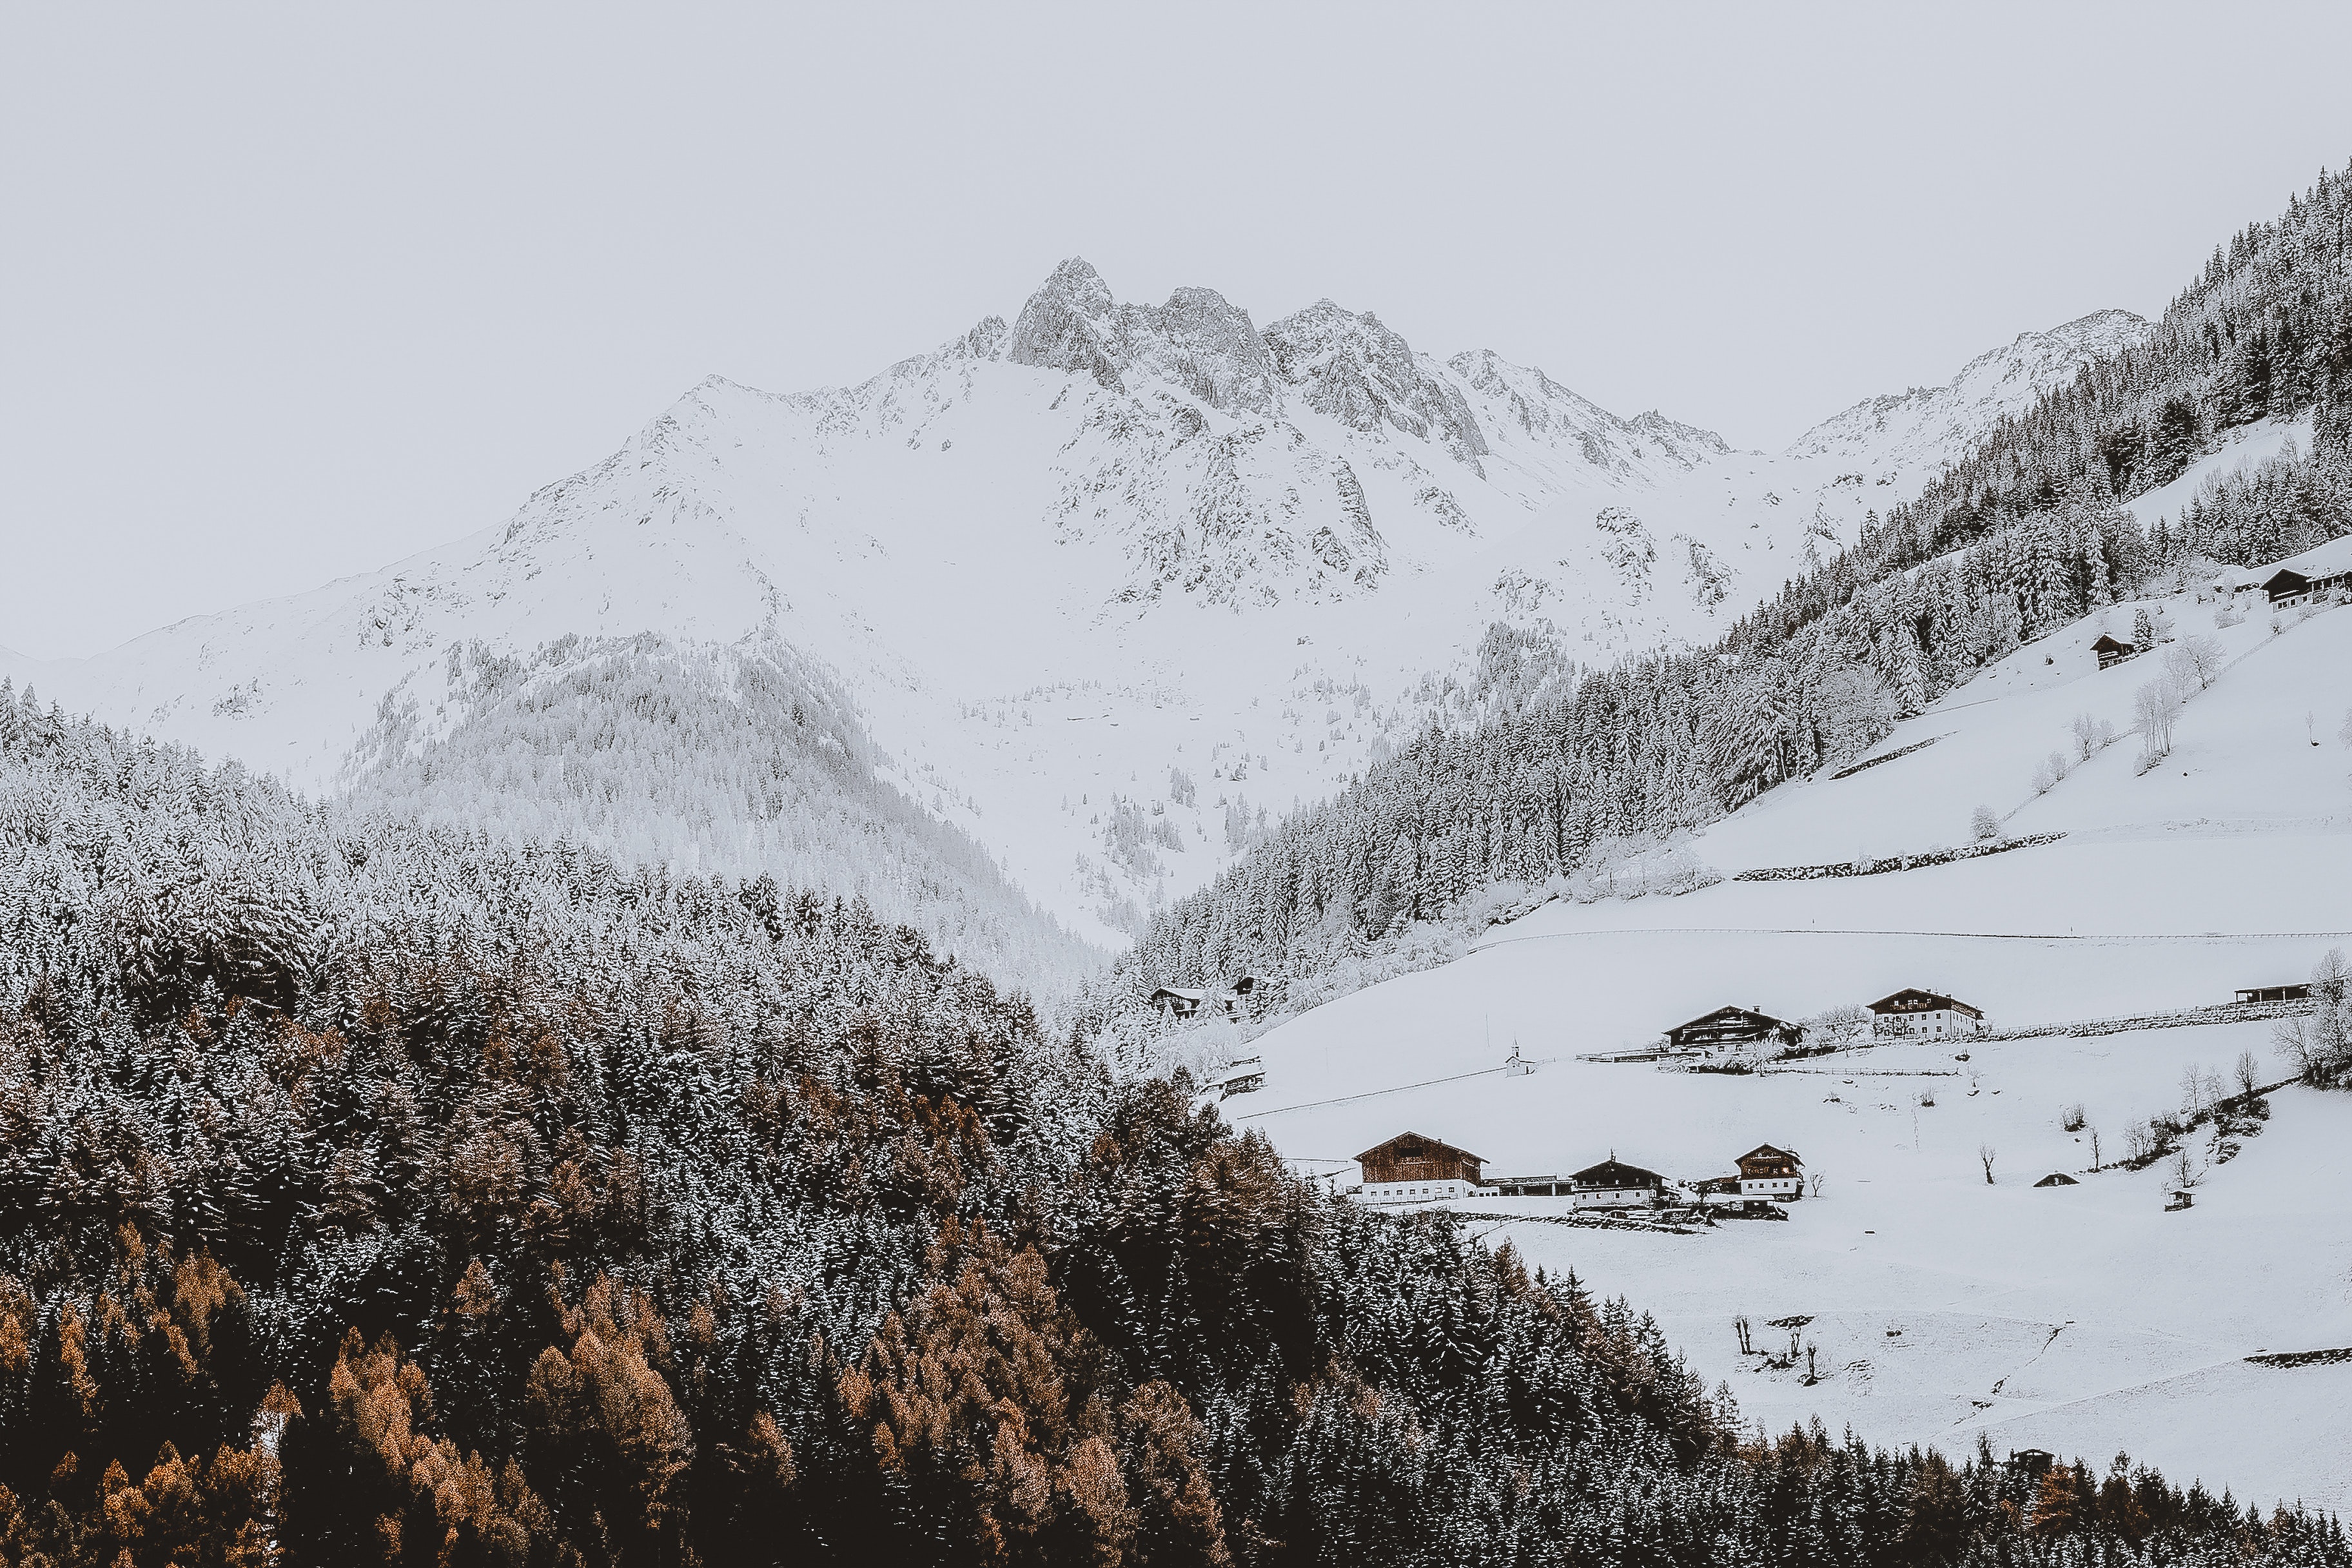
snow, mountainous landforms, winter, mountain, atmospheric phenomenon, geological phenomenon, sky, natural landscape, highland, hill, freezing, mountain range, wilderness, tree, slope, glacial landform, ice, hill station, ridge, fell, alps, massif, cloud, landscape, terrain, plant, valley, frost, tundra, mountain pass, glacier, winter storm, mist, ice cap, road, moraine, summit